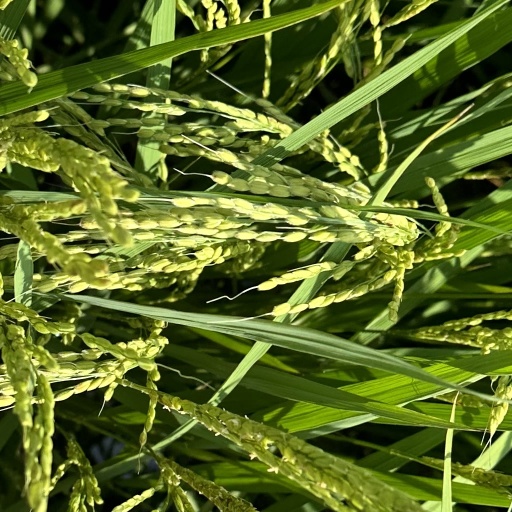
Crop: rice